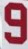
Number: 9